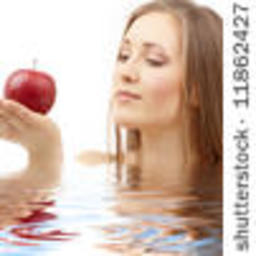
Label: Apple